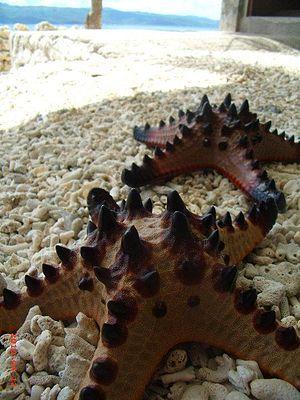
L'Étoile de mer à cornes est une espèce d'étoiles de mer tropicales de la famille des Oreasteridae.